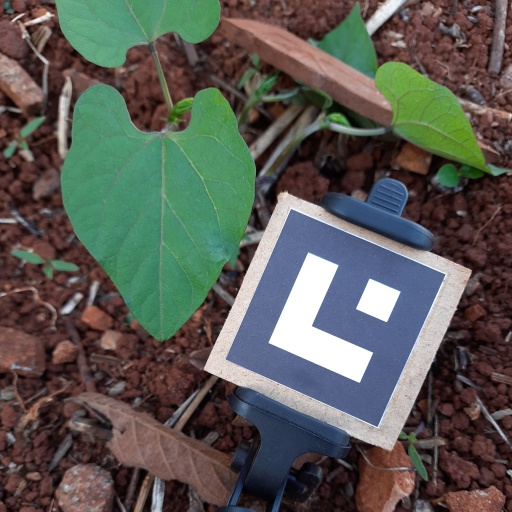
Observations: wavy surface, no eating holes, under shade